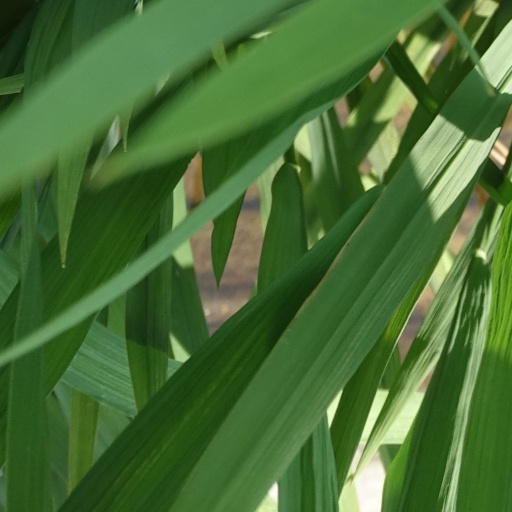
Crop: rice